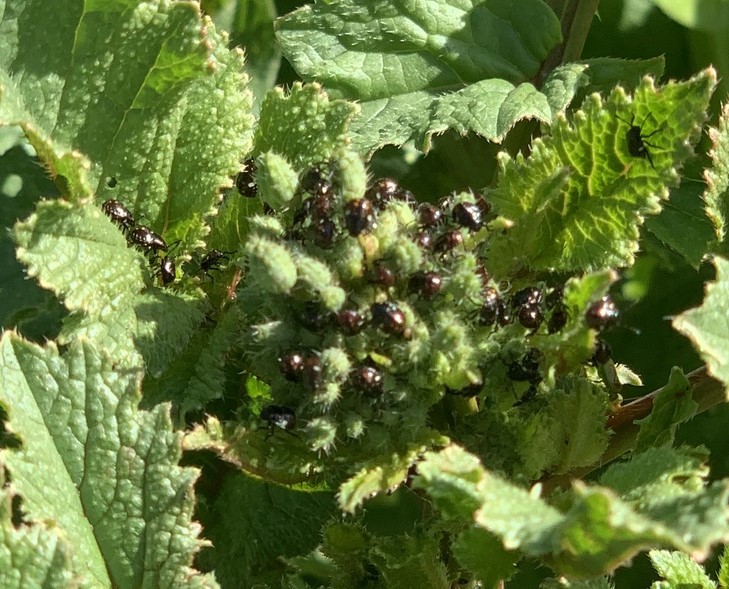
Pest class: stink_bug